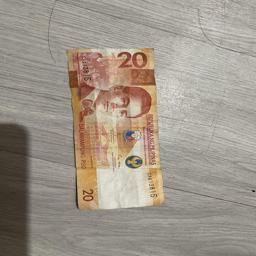
Label: 20_Old_Front